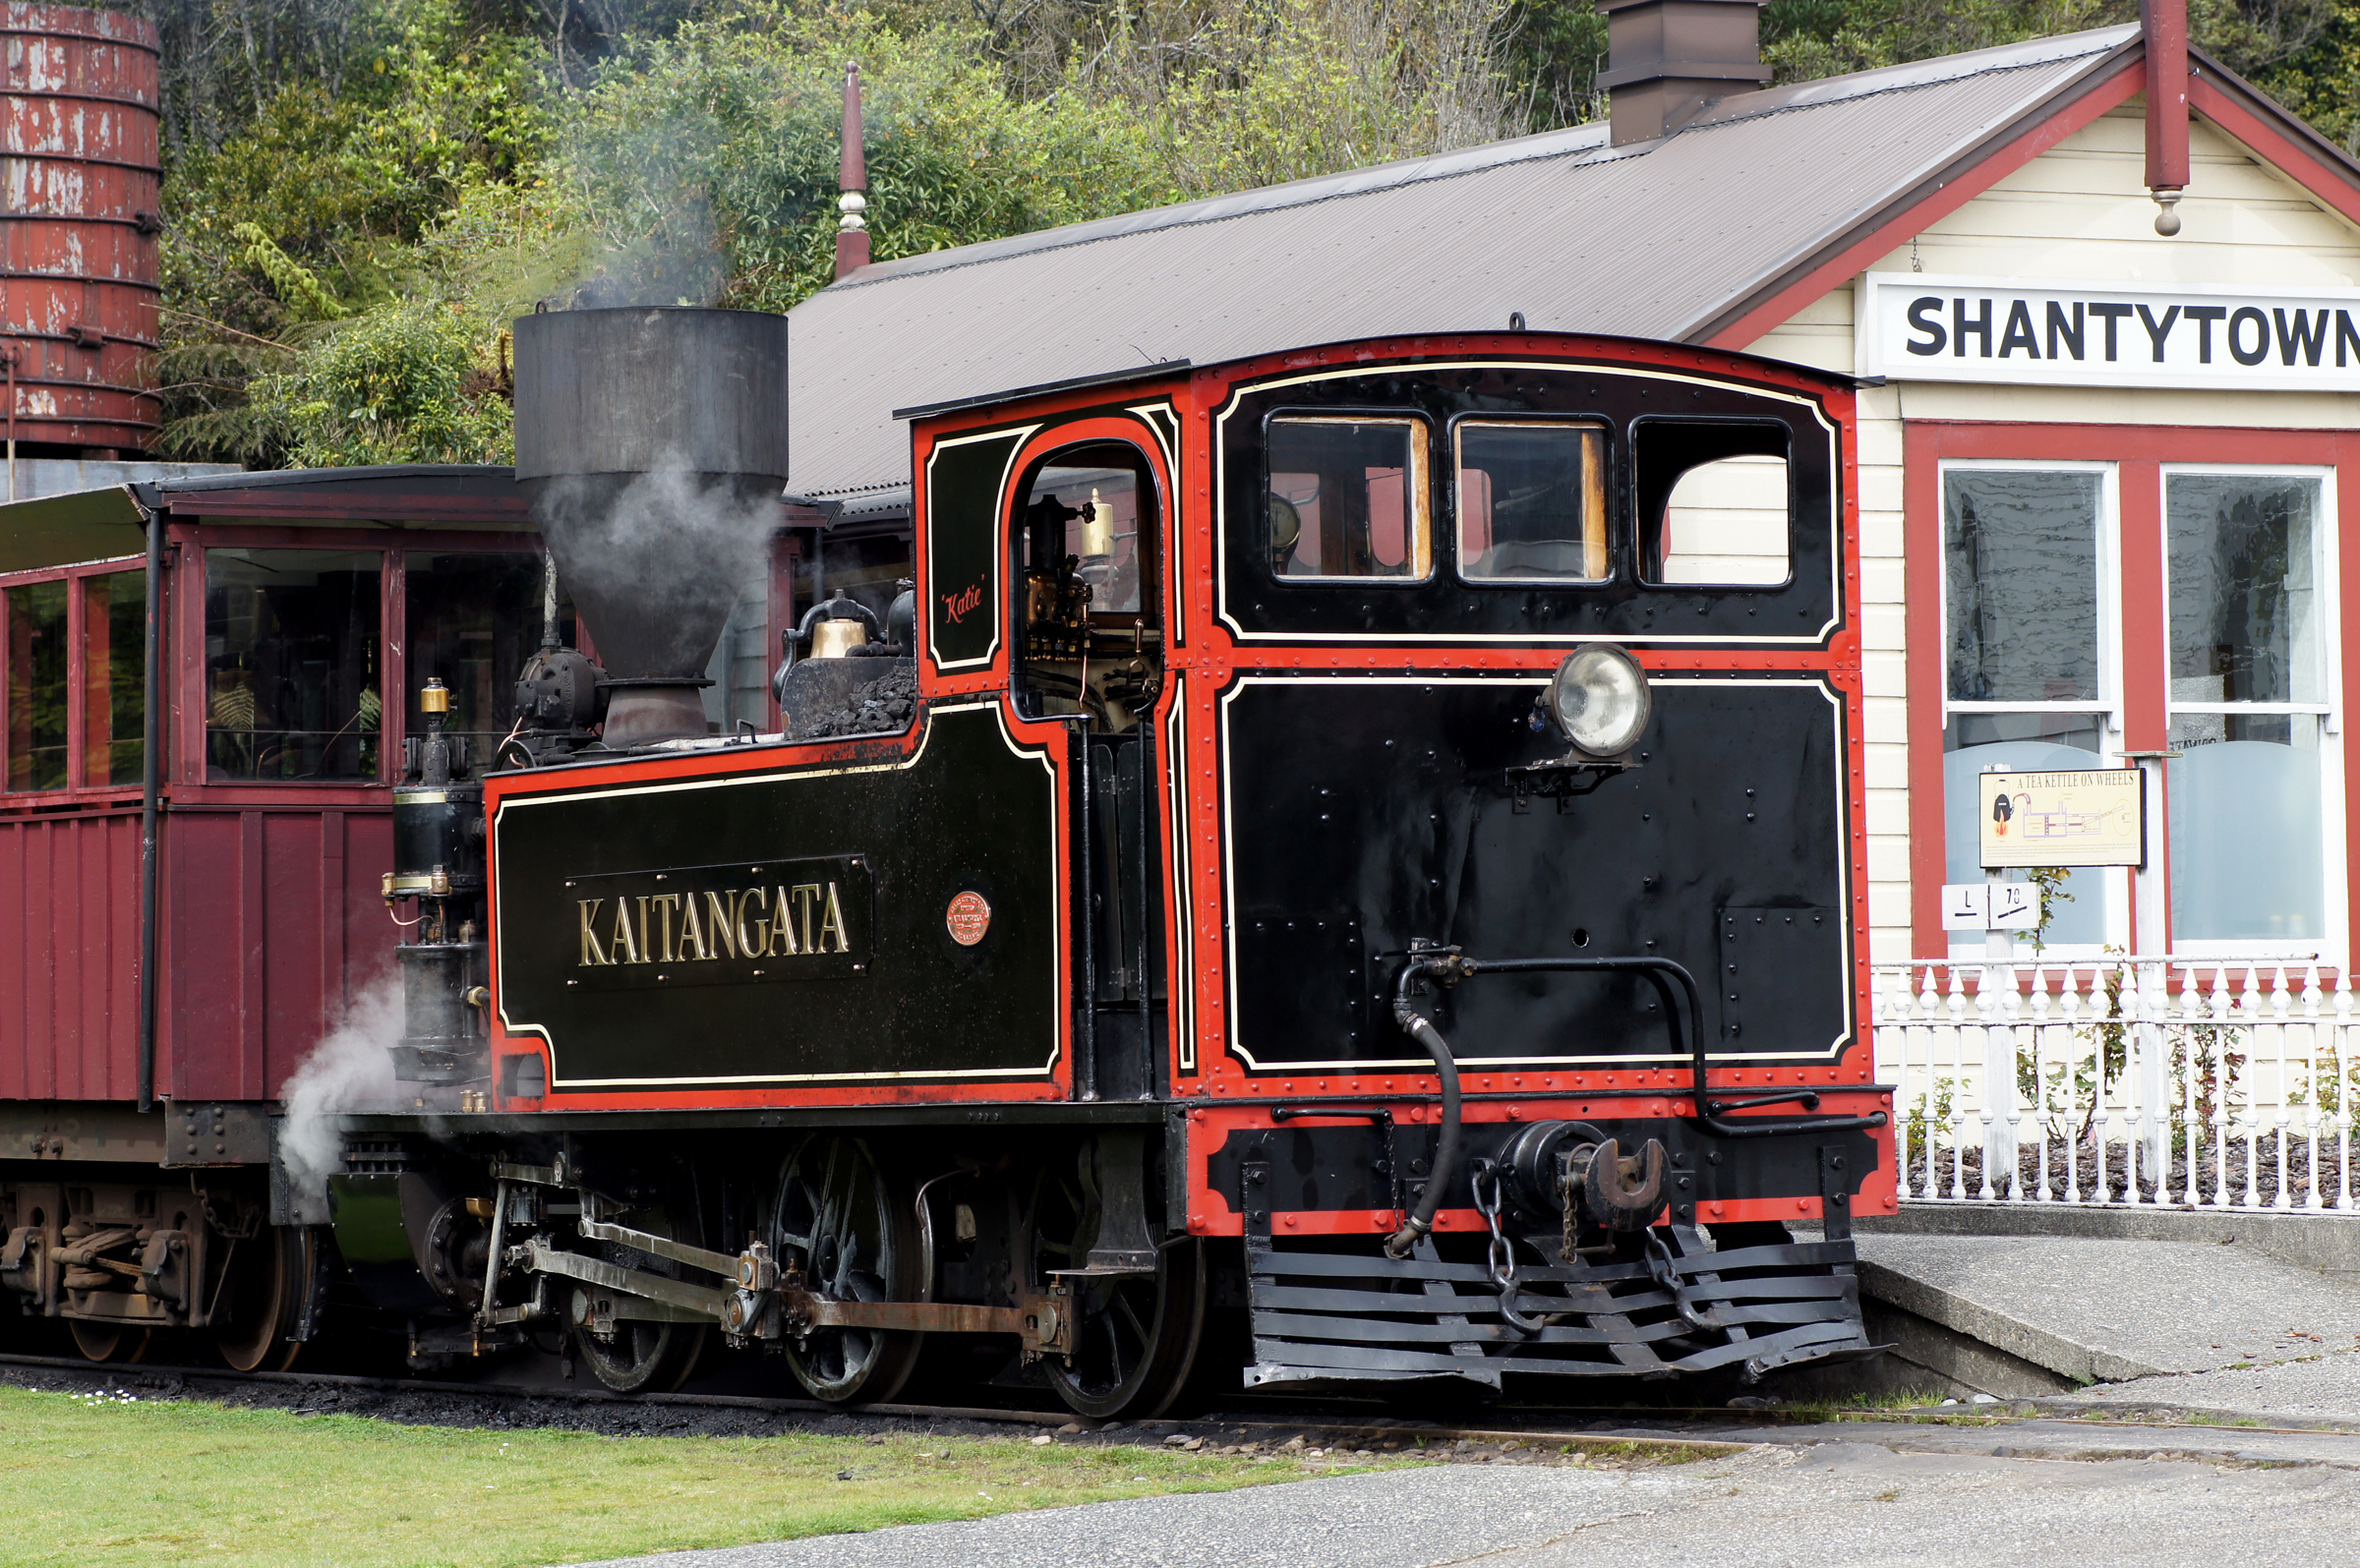
steam, train, transport, vehicle, locomotive, publicdomain, steam engine, trains, sonydslra580, steamdrivenengines, tamron18270, rail transport, shantytown, westcoastnz, kaitangata, land vehicle, rolling stock, railroad car, passenger car